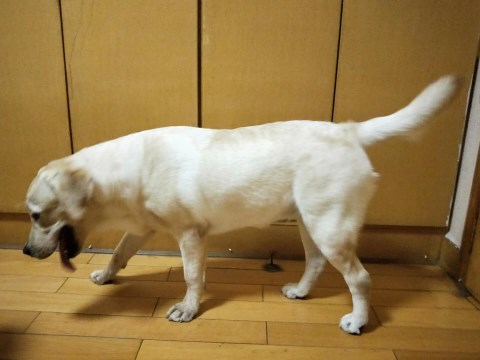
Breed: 3580-n000122-Labrador_retriever